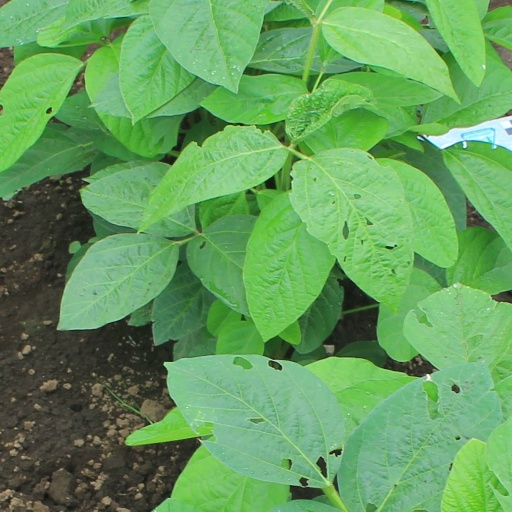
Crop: soybean